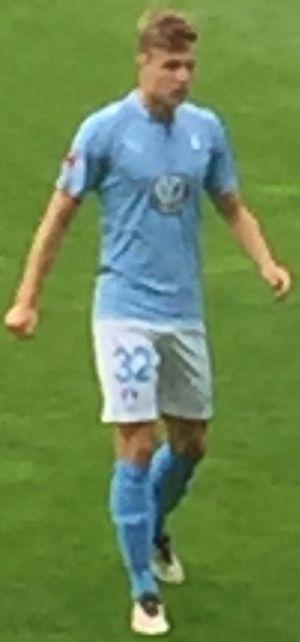
Mattias Svanberg, né le 5 janvier 1999 à Malmö, est un footballeur suédois évoluant au poste de milieu de terrain au Bologne FC.